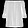
Label: Shirt